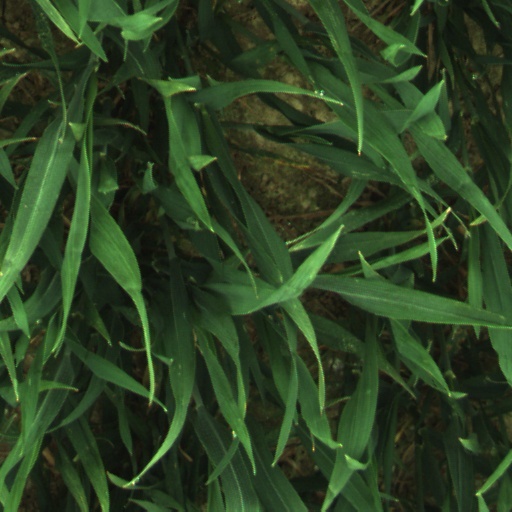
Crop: wheat